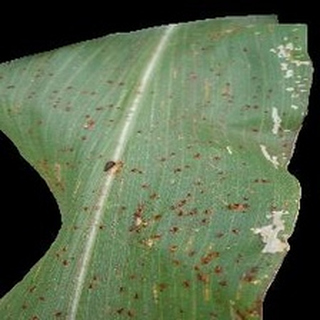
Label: corn_common_rust